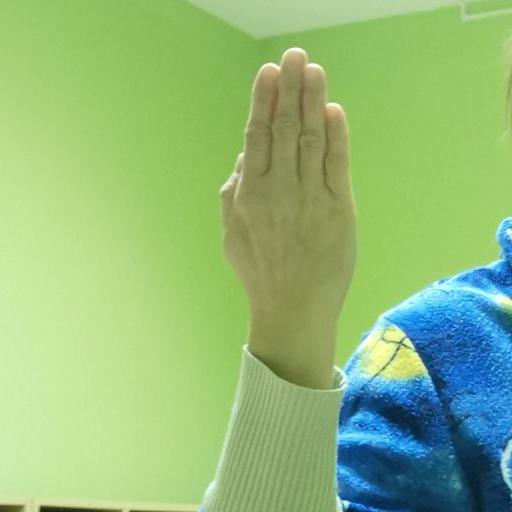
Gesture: stop_inverted